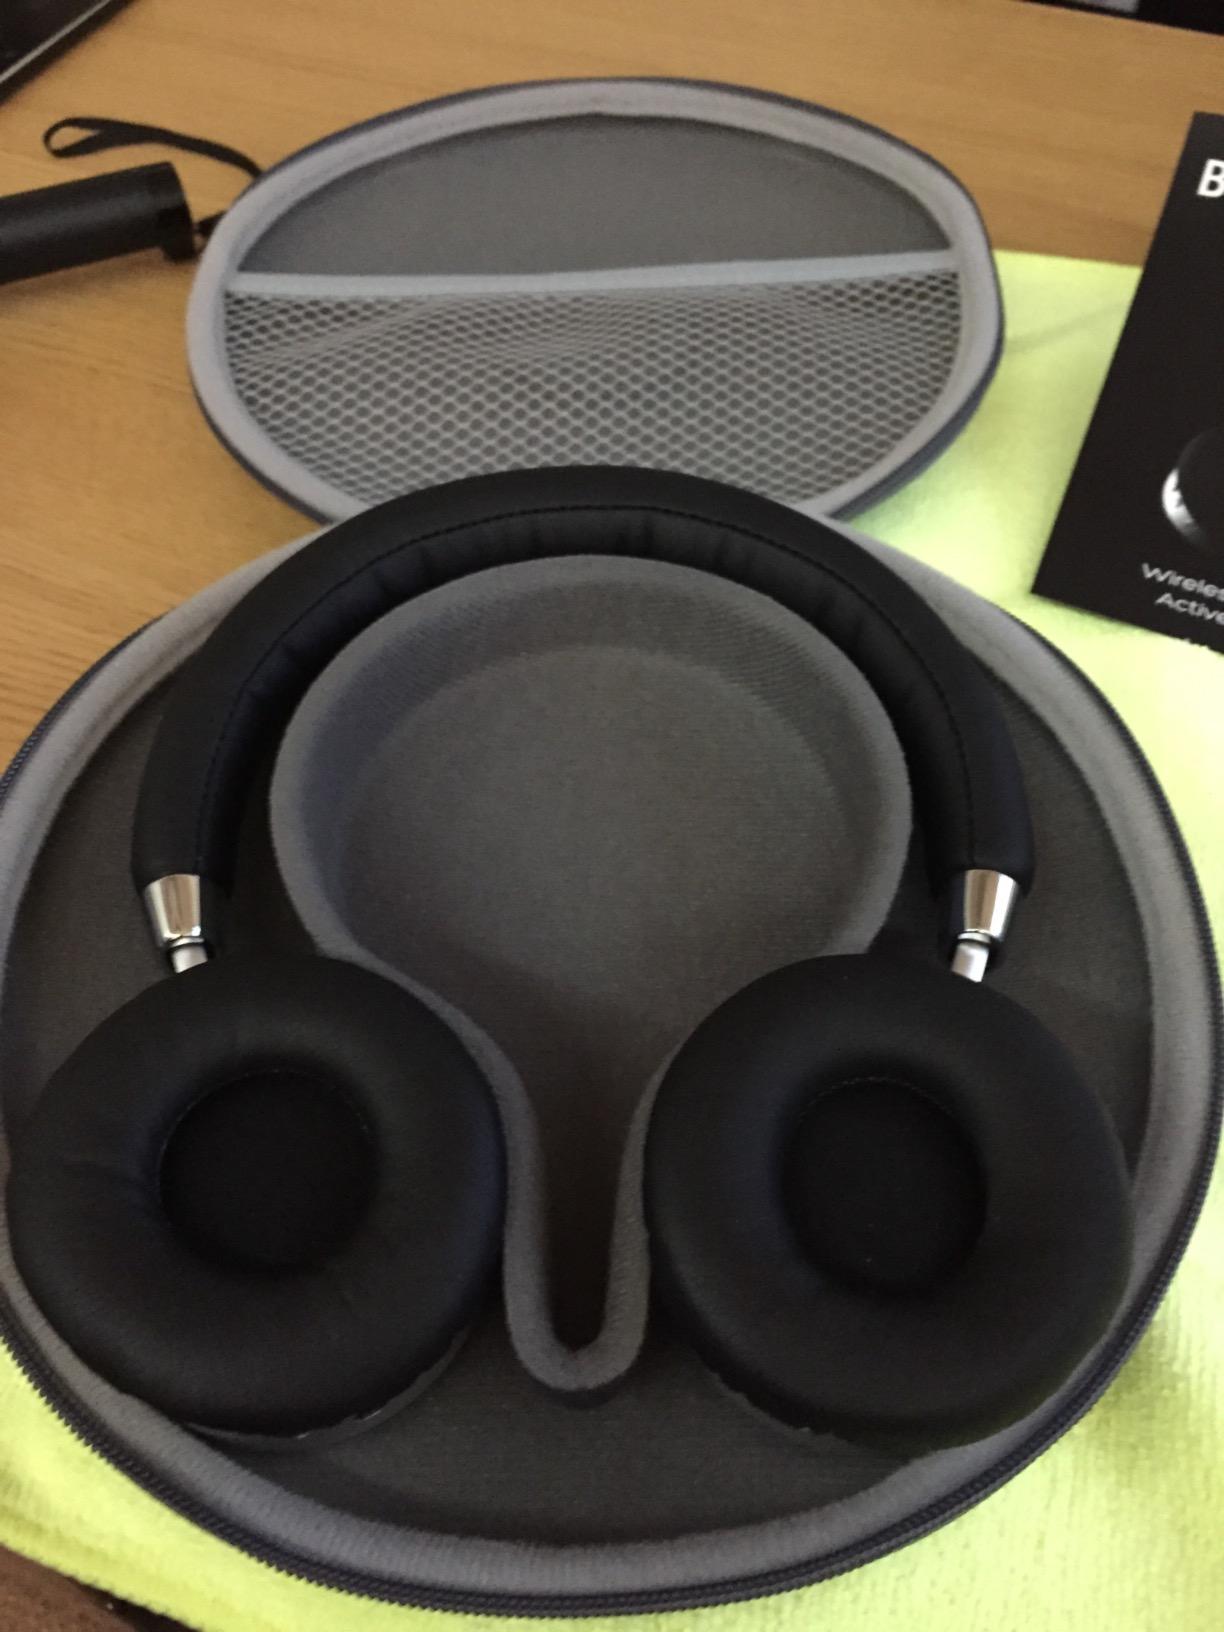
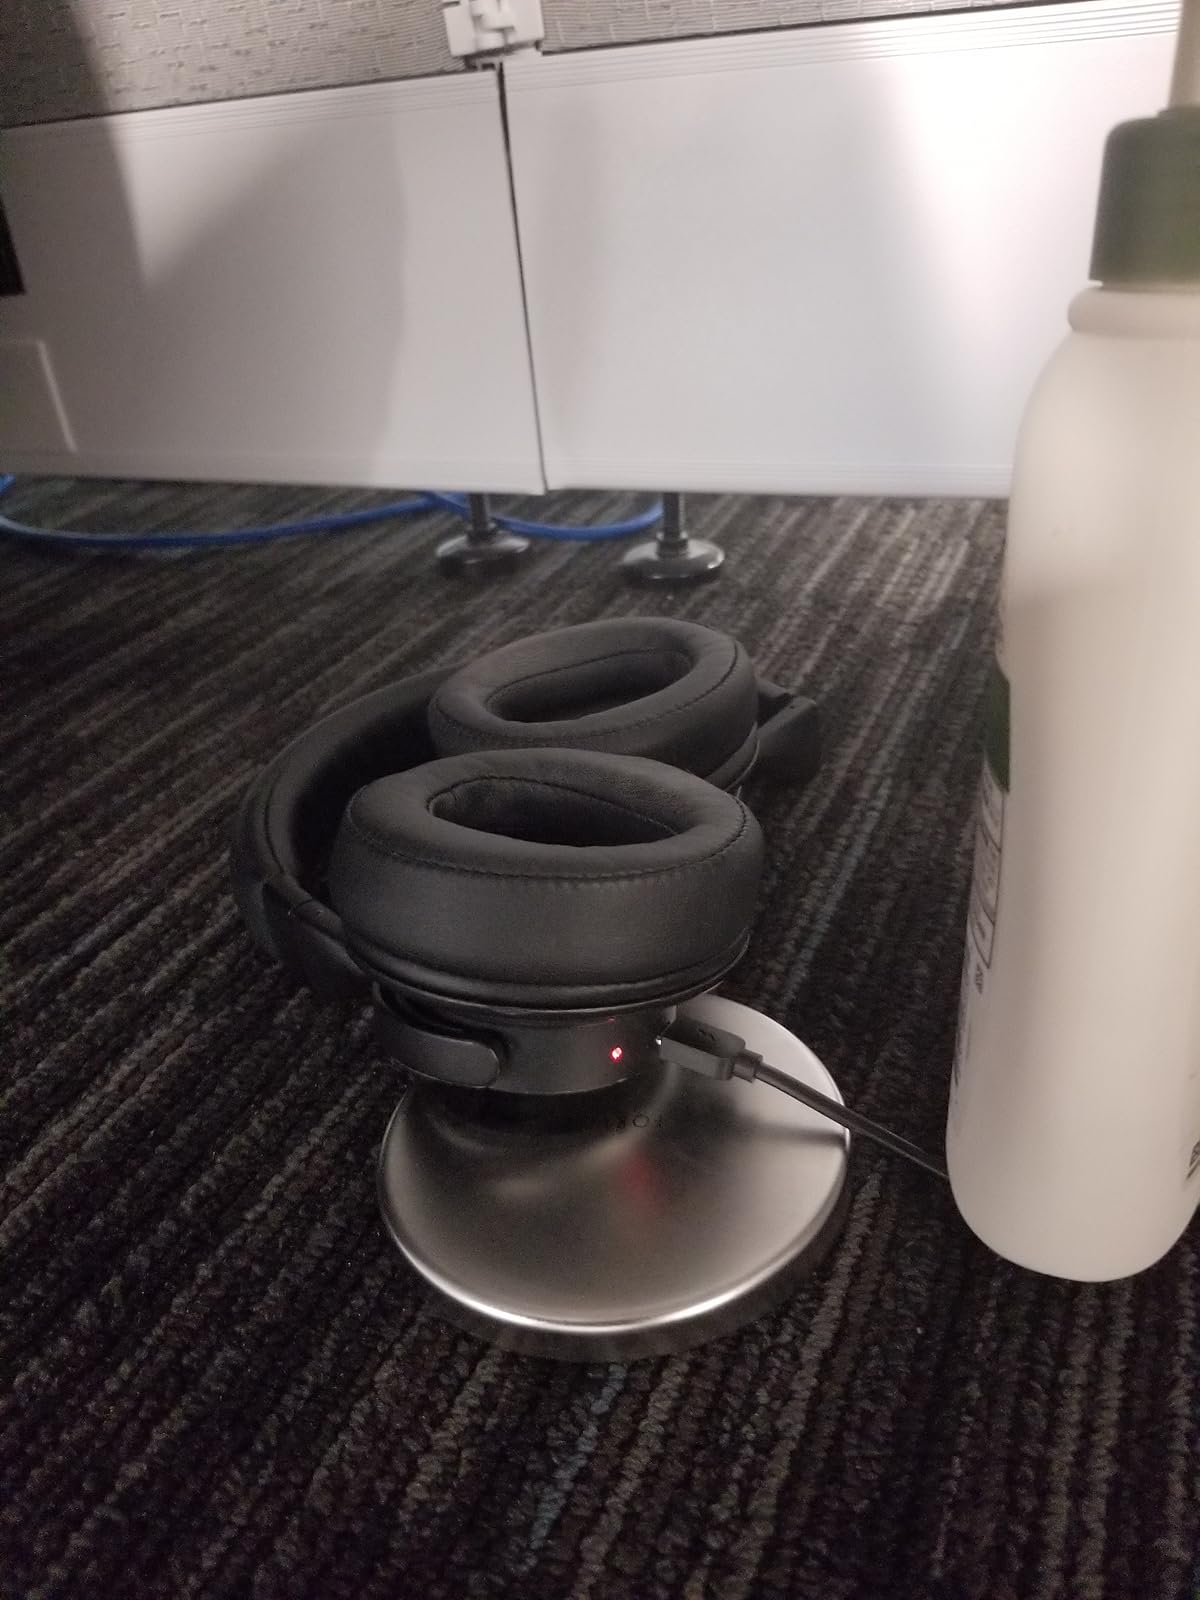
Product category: headphones
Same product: no